Nakoruru

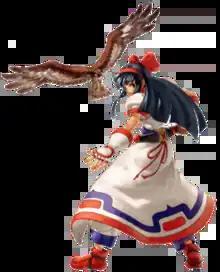
Nakoruru with Mamahaha the hawk in "NeoGeo Battle Coliseum"

is a fictional character in the "Samurai Shodown" ("Samurai Spirits" in Japan) series of fighting games by SNK. She is one of the series' best known and most popular characters alongside its main protagonist Haohmaru, and was introduced in the original "Samurai Shodown" in 1993. Nakoruru is a good-hearted, young Ainu shrine maiden who loves nature and fights evil with the help of her hawk sidekick Mamahaha. She has a younger sister named Rimururu and an aggressive, and bloodthirsty darker side alter-ego known as Rera. As one of SNK's popular mascot characters, Nakoruru has also appeared in many other games and other media.